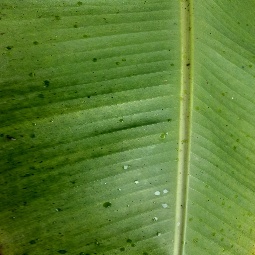
Label: Potassium